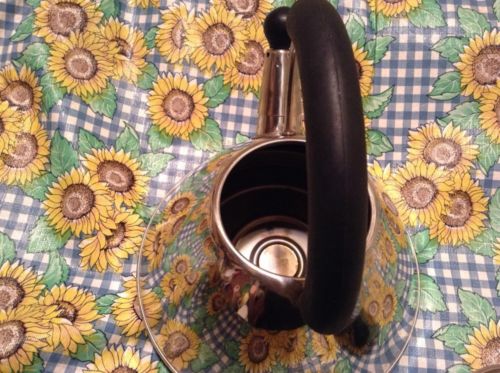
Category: kettle